Sky position (RA, Dec in degrees): 228.717, 3.982
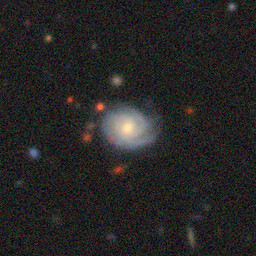
Galaxy morphology: Unbarred Tight Spiral Galaxies